Hurricane Alex (2004)

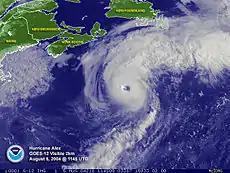
Category 3 Hurricane Alex north of 40° North on August 5

On Ocracoke Island, officials ordered for the evacuation of the thousands of tourists who stayed, believing that keeping tourists on the island would hinder cleanup efforts. The tourists were evacuated in school buses to Hatteras Island, where they could rent a car if needed. Tourists were also evacuated by ferry to Swan Quarter, in Hyde County, where they boarded school buses and were taken to nearby Washington NC to rent available cars or find accommodations. The island was re-opened to visitors on August 6, three days after the storm passed through. Evacuation was ordered again on Friday of the following week when another storm threatened to hit the Outer Banks, but did not do so. Dare County officials requested aid from the National Guard for the cleanup process. The North Carolina Department of Transportation was ready to clear the roads once the storm exited the area.